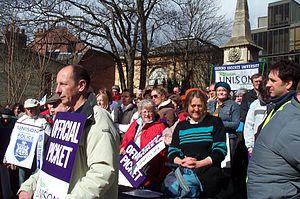
Un syndicat professionnel est une organisation professionnelle ou catégorielle à caractère privé qui a pour but d'assurer la défense des intérêts matériels et moraux de ses membres. Dans les pays démocratiques, ces organisations sont indépendantes de l'État et régies par un ensemble de lois qui précisent leur statut, les modalités, les garanties et les limites de leur exercice. Ce type d'organisation peut regrouper des salariés ou des membres du patronat.
UNISON est le plus grand syndicat professionnel du Royaume-Uni, avec plus de 1,3 million de membres.